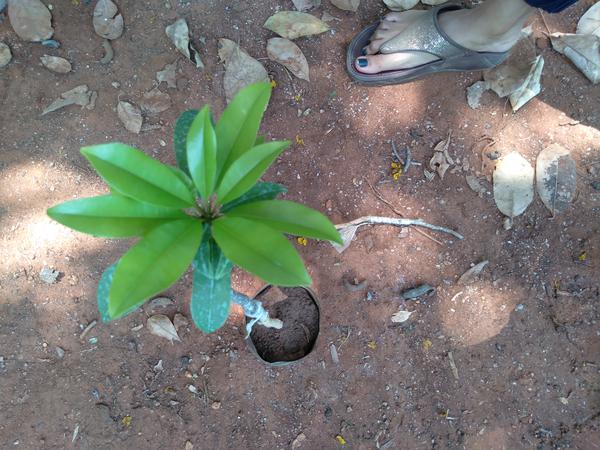
Plant: Sapota